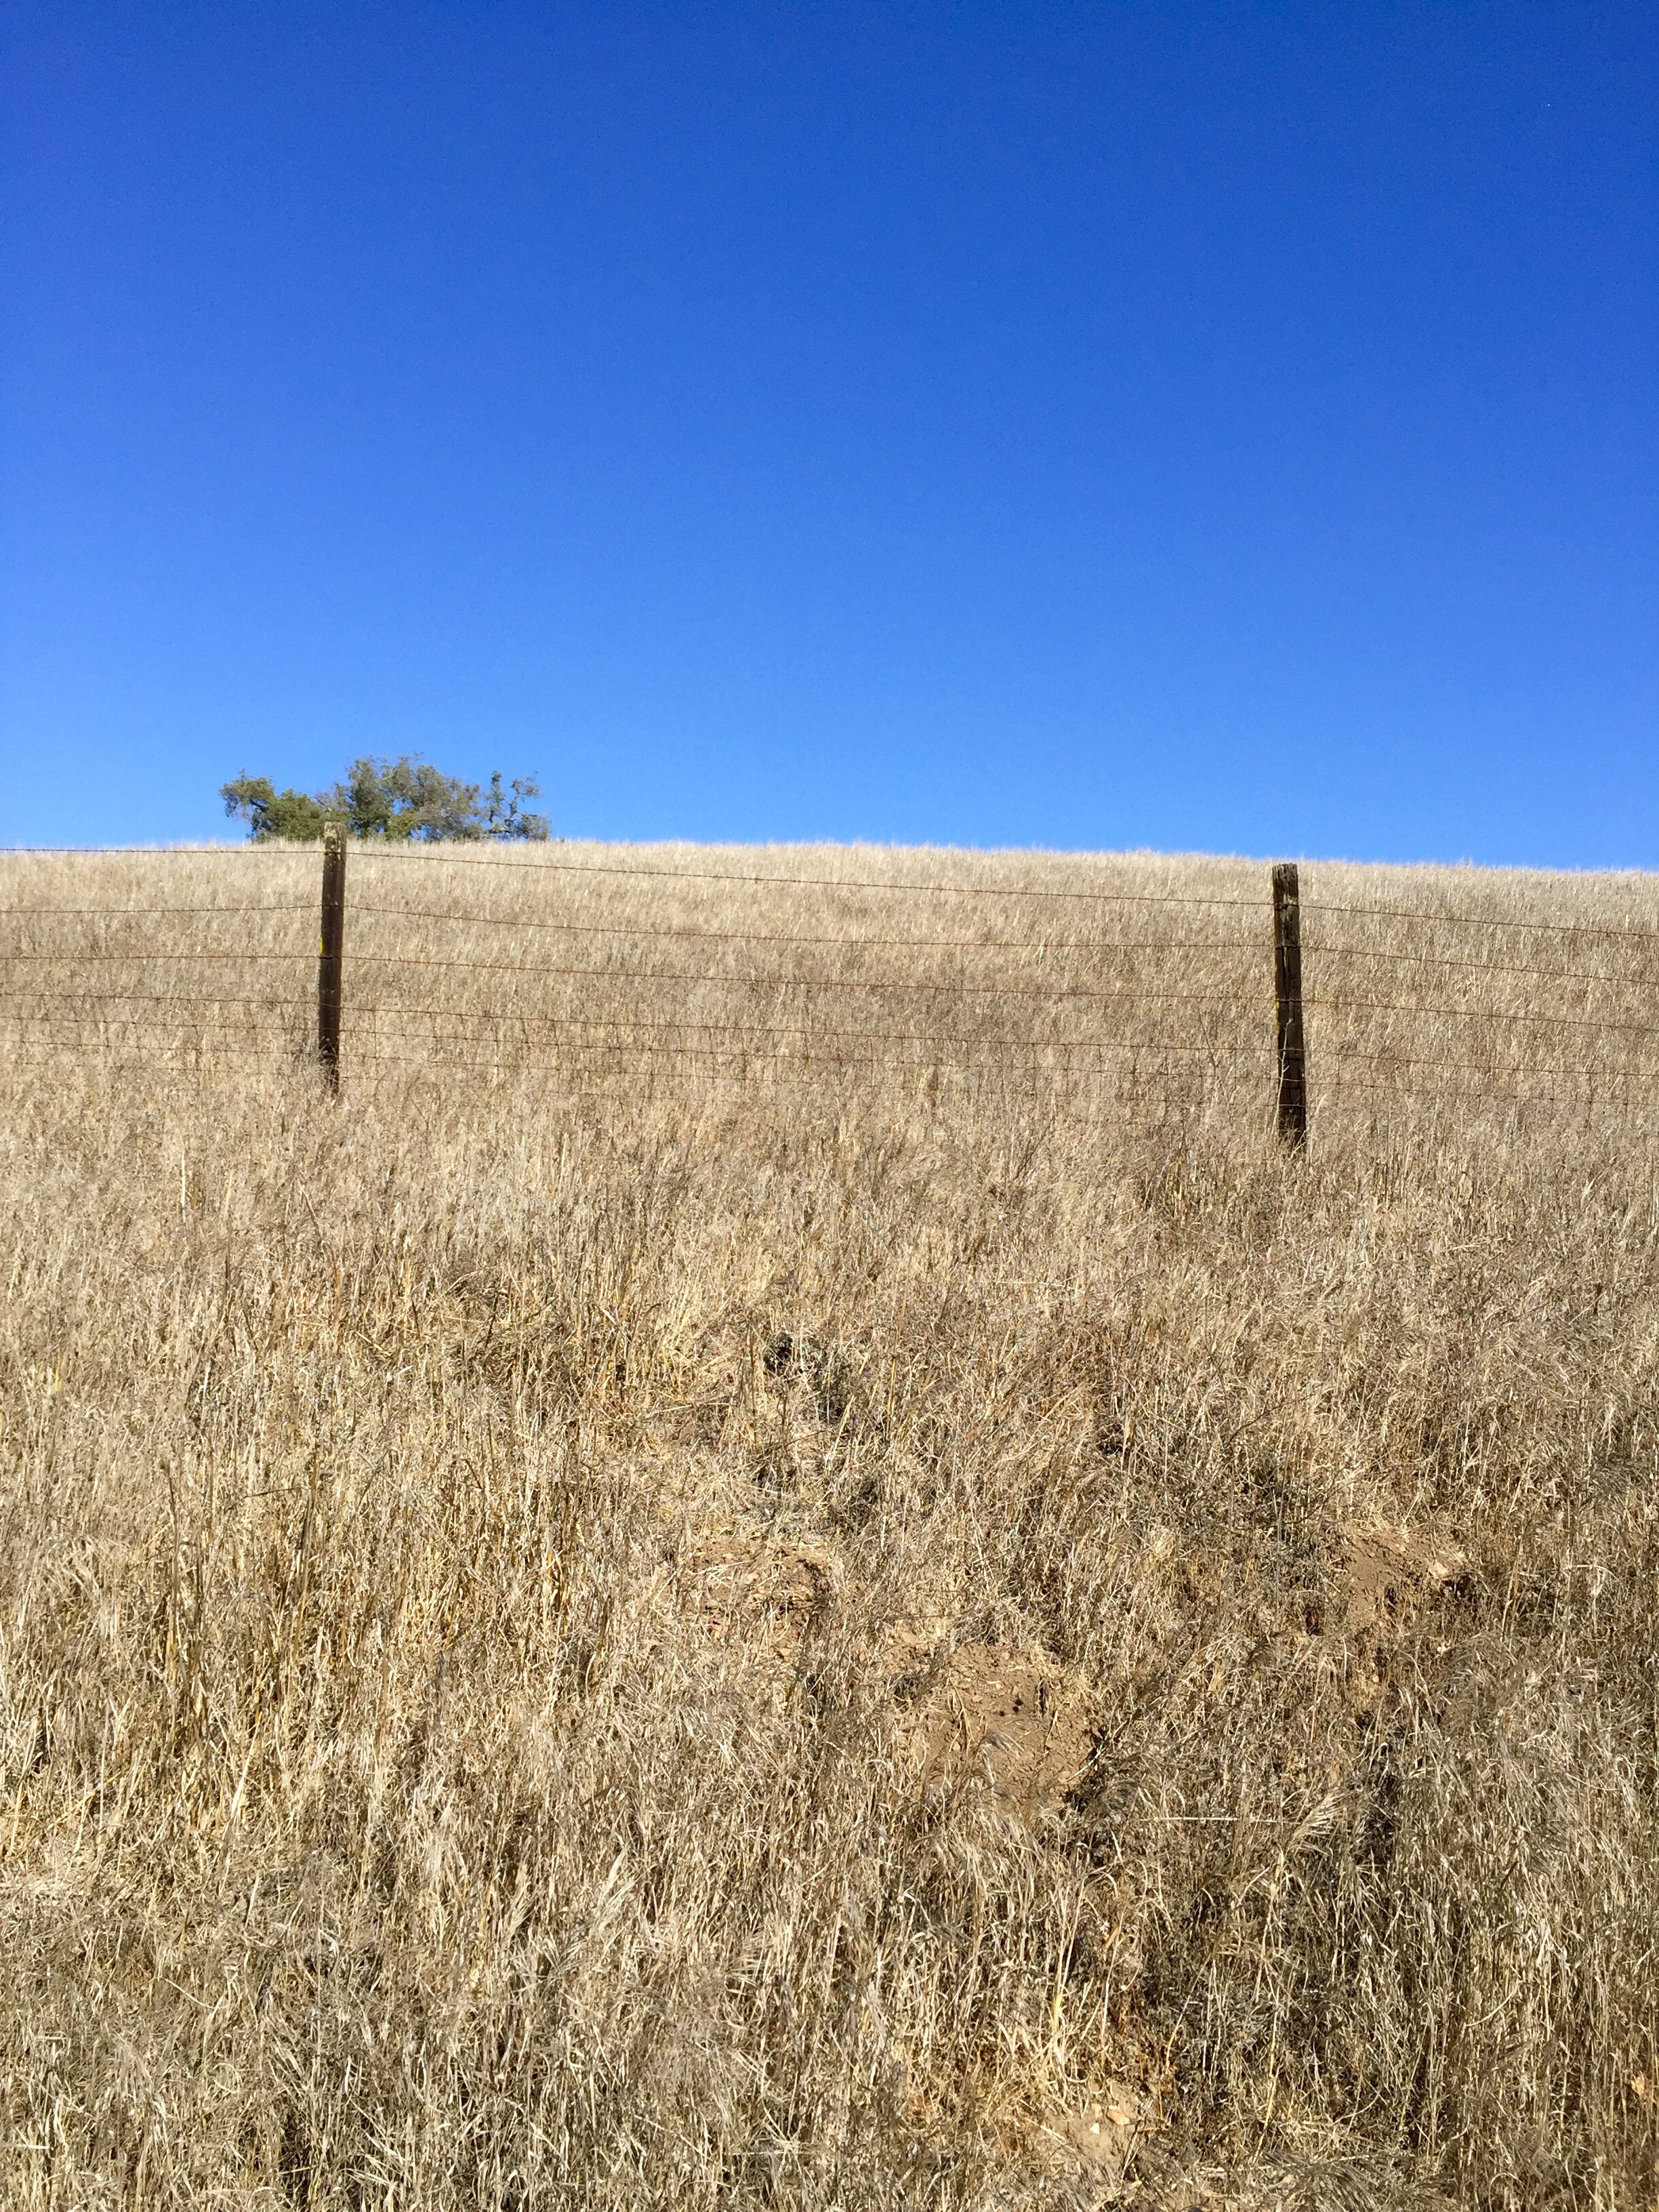
landscape, grass, horizon, plant, field, prairie, wind, crop, soil, agriculture, savanna, plain, grassland, badlands, plateau, habitat, ecosystem, steppe, rural area, flowering plant, natural environment, aeolian landform, grass family, land plant, ecoregion